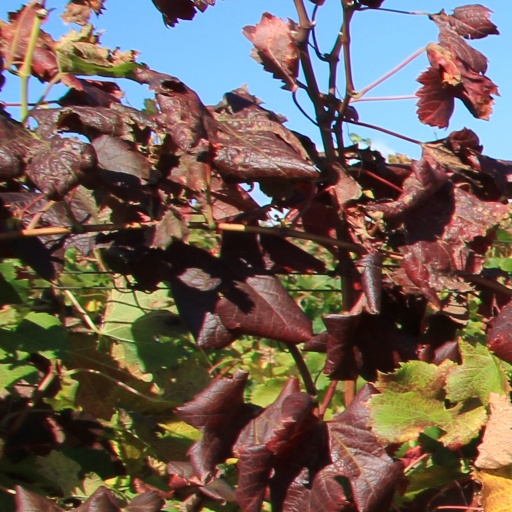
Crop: grape